Franck Dja Djédjé

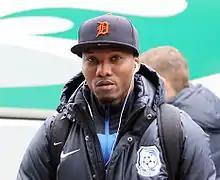
Dja Djédjé in November 2013

Franck Dja Djédjé (born 2 June 1986) is an Ivorian former professional footballer who played as a striker.